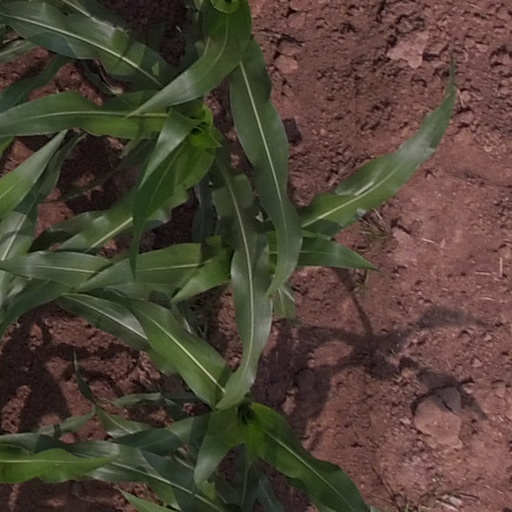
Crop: maize; corn